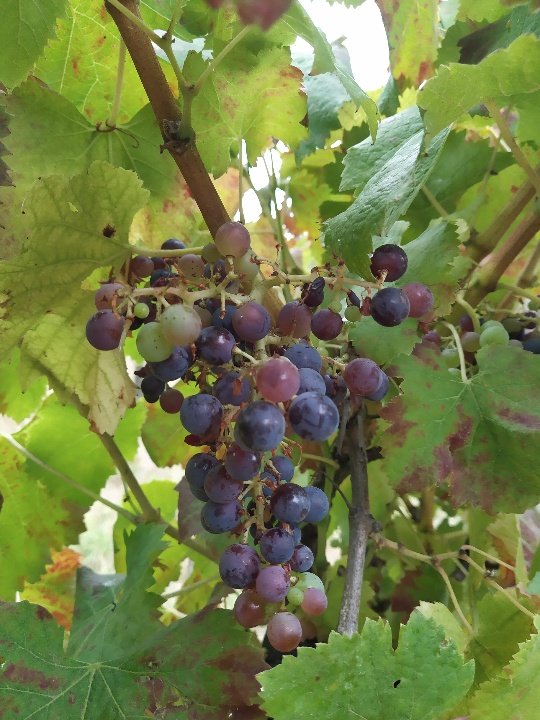
Berries visible: 48
Grape clusters: 1